School uniforms by country

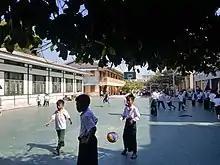
Students at a Basic Education School (public school) in Myanmar

Muslim boys may wear baju melayu at school on Fridays, often with a songkok hat, to be dressed for going to the mosque for prayers at lunchtime.